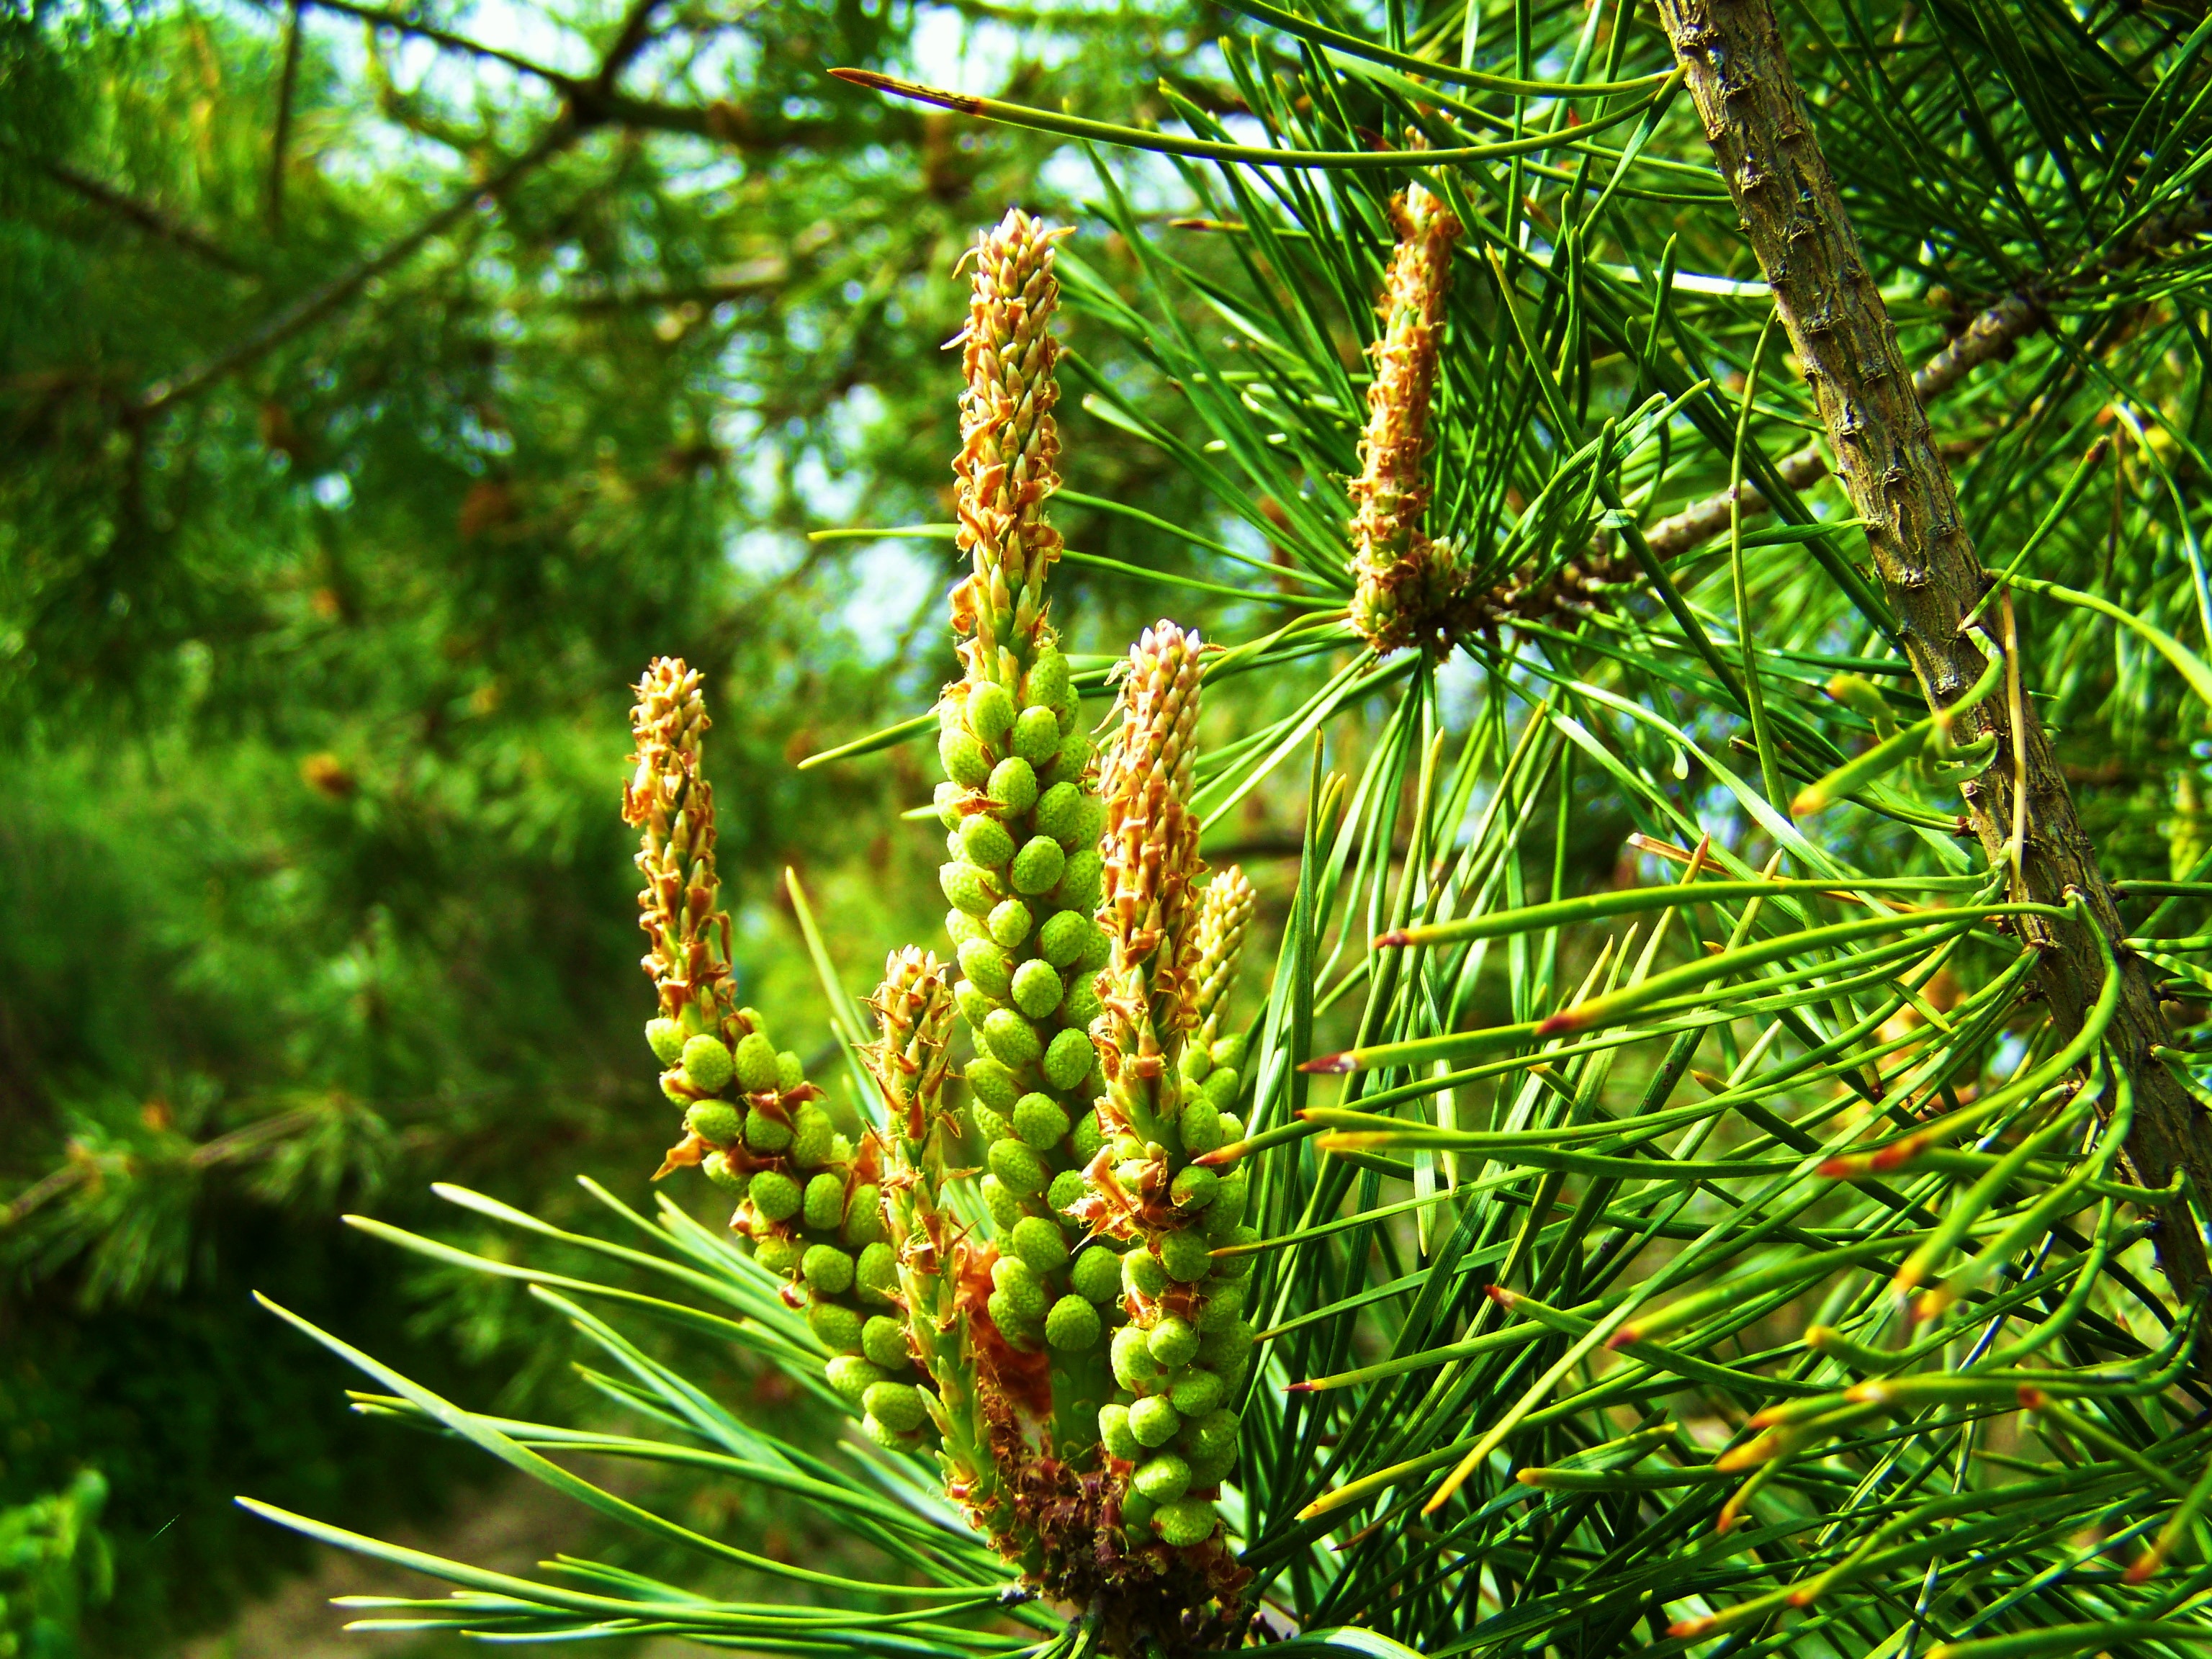
tree, forest, branch, plant, flower, pine, spring, jungle, evergreen, botany, fir, flora, conifer, spruce, vegetation, rainforest, larch, ecosystem, flowering plant, pine family, grass family, woody plant, temperate coniferous forest, land plant, arecales, new drive